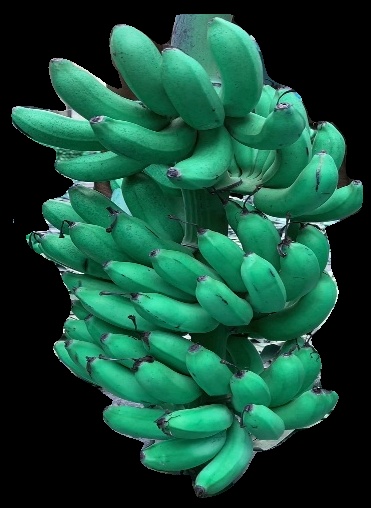
Variety: rasbale
Grade: grade1